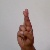
The image shows a hand gesture representing the letter 'R' in Indian Sign Language.